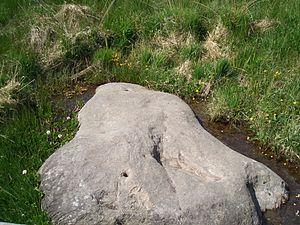
Le Weisser Stein est un sommet et lieu-dit du Parc naturel germano-belge sur le plateau de l'Eifel, situé près de la frontière germano-belge. Il est situé à cheval sur les communes de Bullange et Hellenthal, à 500 m de la route allemande B265 qui longe la frontière entre Hollerath et Losheimergraben, à 6 km de distance, dans le Land de Rhénanie-du-Nord-Westphalie.